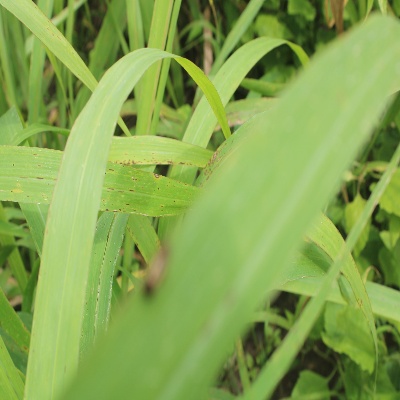
Crop: Maize
Condition: leaf spot